UCL Wolfson Institute

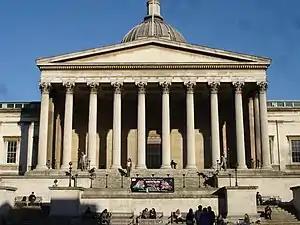
UCL Portico

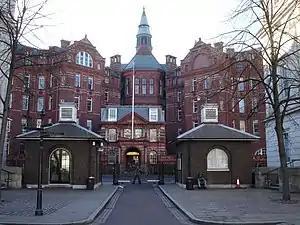
The Cruciform Building

The Wolfson Institute for Biomedical Research at UCL is an academic department of the Faculty of Biomedical Sciences of University College London located in London, United Kingdom. The Institute is situated in the Cruciform Building, formerly the main building of University College Hospital, in the Bloomsbury district of Central London.